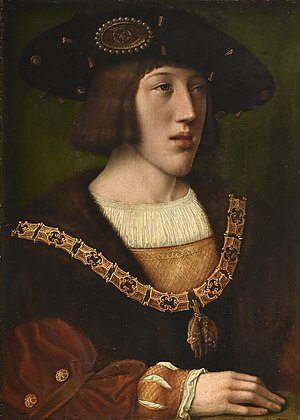
Spaniens historie / Spanien samles – Starten af den Moderne Tidsalder
Karl I i 1516
Artiklen Spaniens historie handler om Spaniens Historie gennem tiderne.